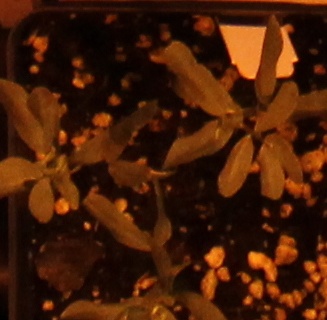
Label: Lentil